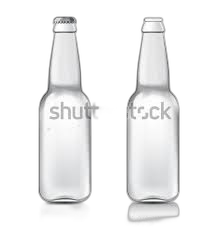
Waste category: glass